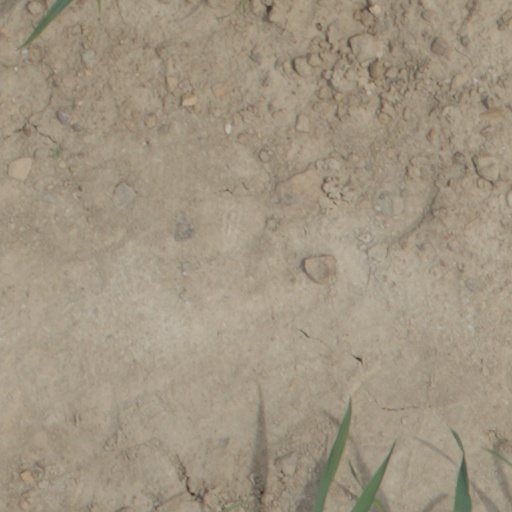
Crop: wheat